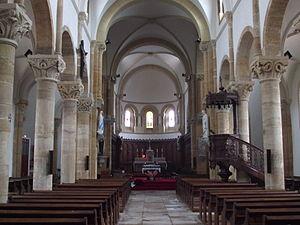
Gibles est une commune française située dans le département de Saône-et-Loire en région Bourgogne-Franche-Comté.